Tokyo Electric Power Company

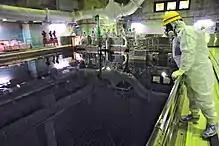
Spent nuclear fuel pool at TEPCO's Fukushima Daiichi Nuclear Power Plant on 27 November 2013

There has been considerable criticism to the way TEPCO handled the crisis. It was reported that seawater was used only after Prime Minister Naoto Kan ordered it following an explosion at one reactor the evening of March 12, though executives had started considering it that morning. TEPCO didn't begin using seawater at other reactors until March 13. Referring to that same early decision-making sequence, "Michael Friedlander, a former senior operator at a Pennsylvania power plant with General Electric reactors similar to the troubled ones in Japan, said the crucial question is whether Japanese officials followed G.E.’s emergency operating procedures." Kuni Yogo, a former atomic energy policy planner in Japan's Science and Technology Agency and Akira Omoto, a former TEPCO executive and a member of the Japanese Atomic Energy Commission both questioned TEPCO's management's decisions in the crisis. Kazuma Yokota, a safety inspector with Japan's Nuclear and Industrial Safety Agency, or NISA, was at Fukushima I at the time of the earthquake and tsunami and provided details of the early progression of the crisis.